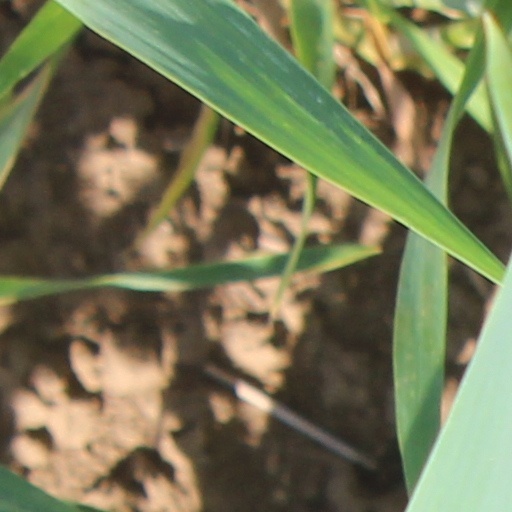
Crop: wheat